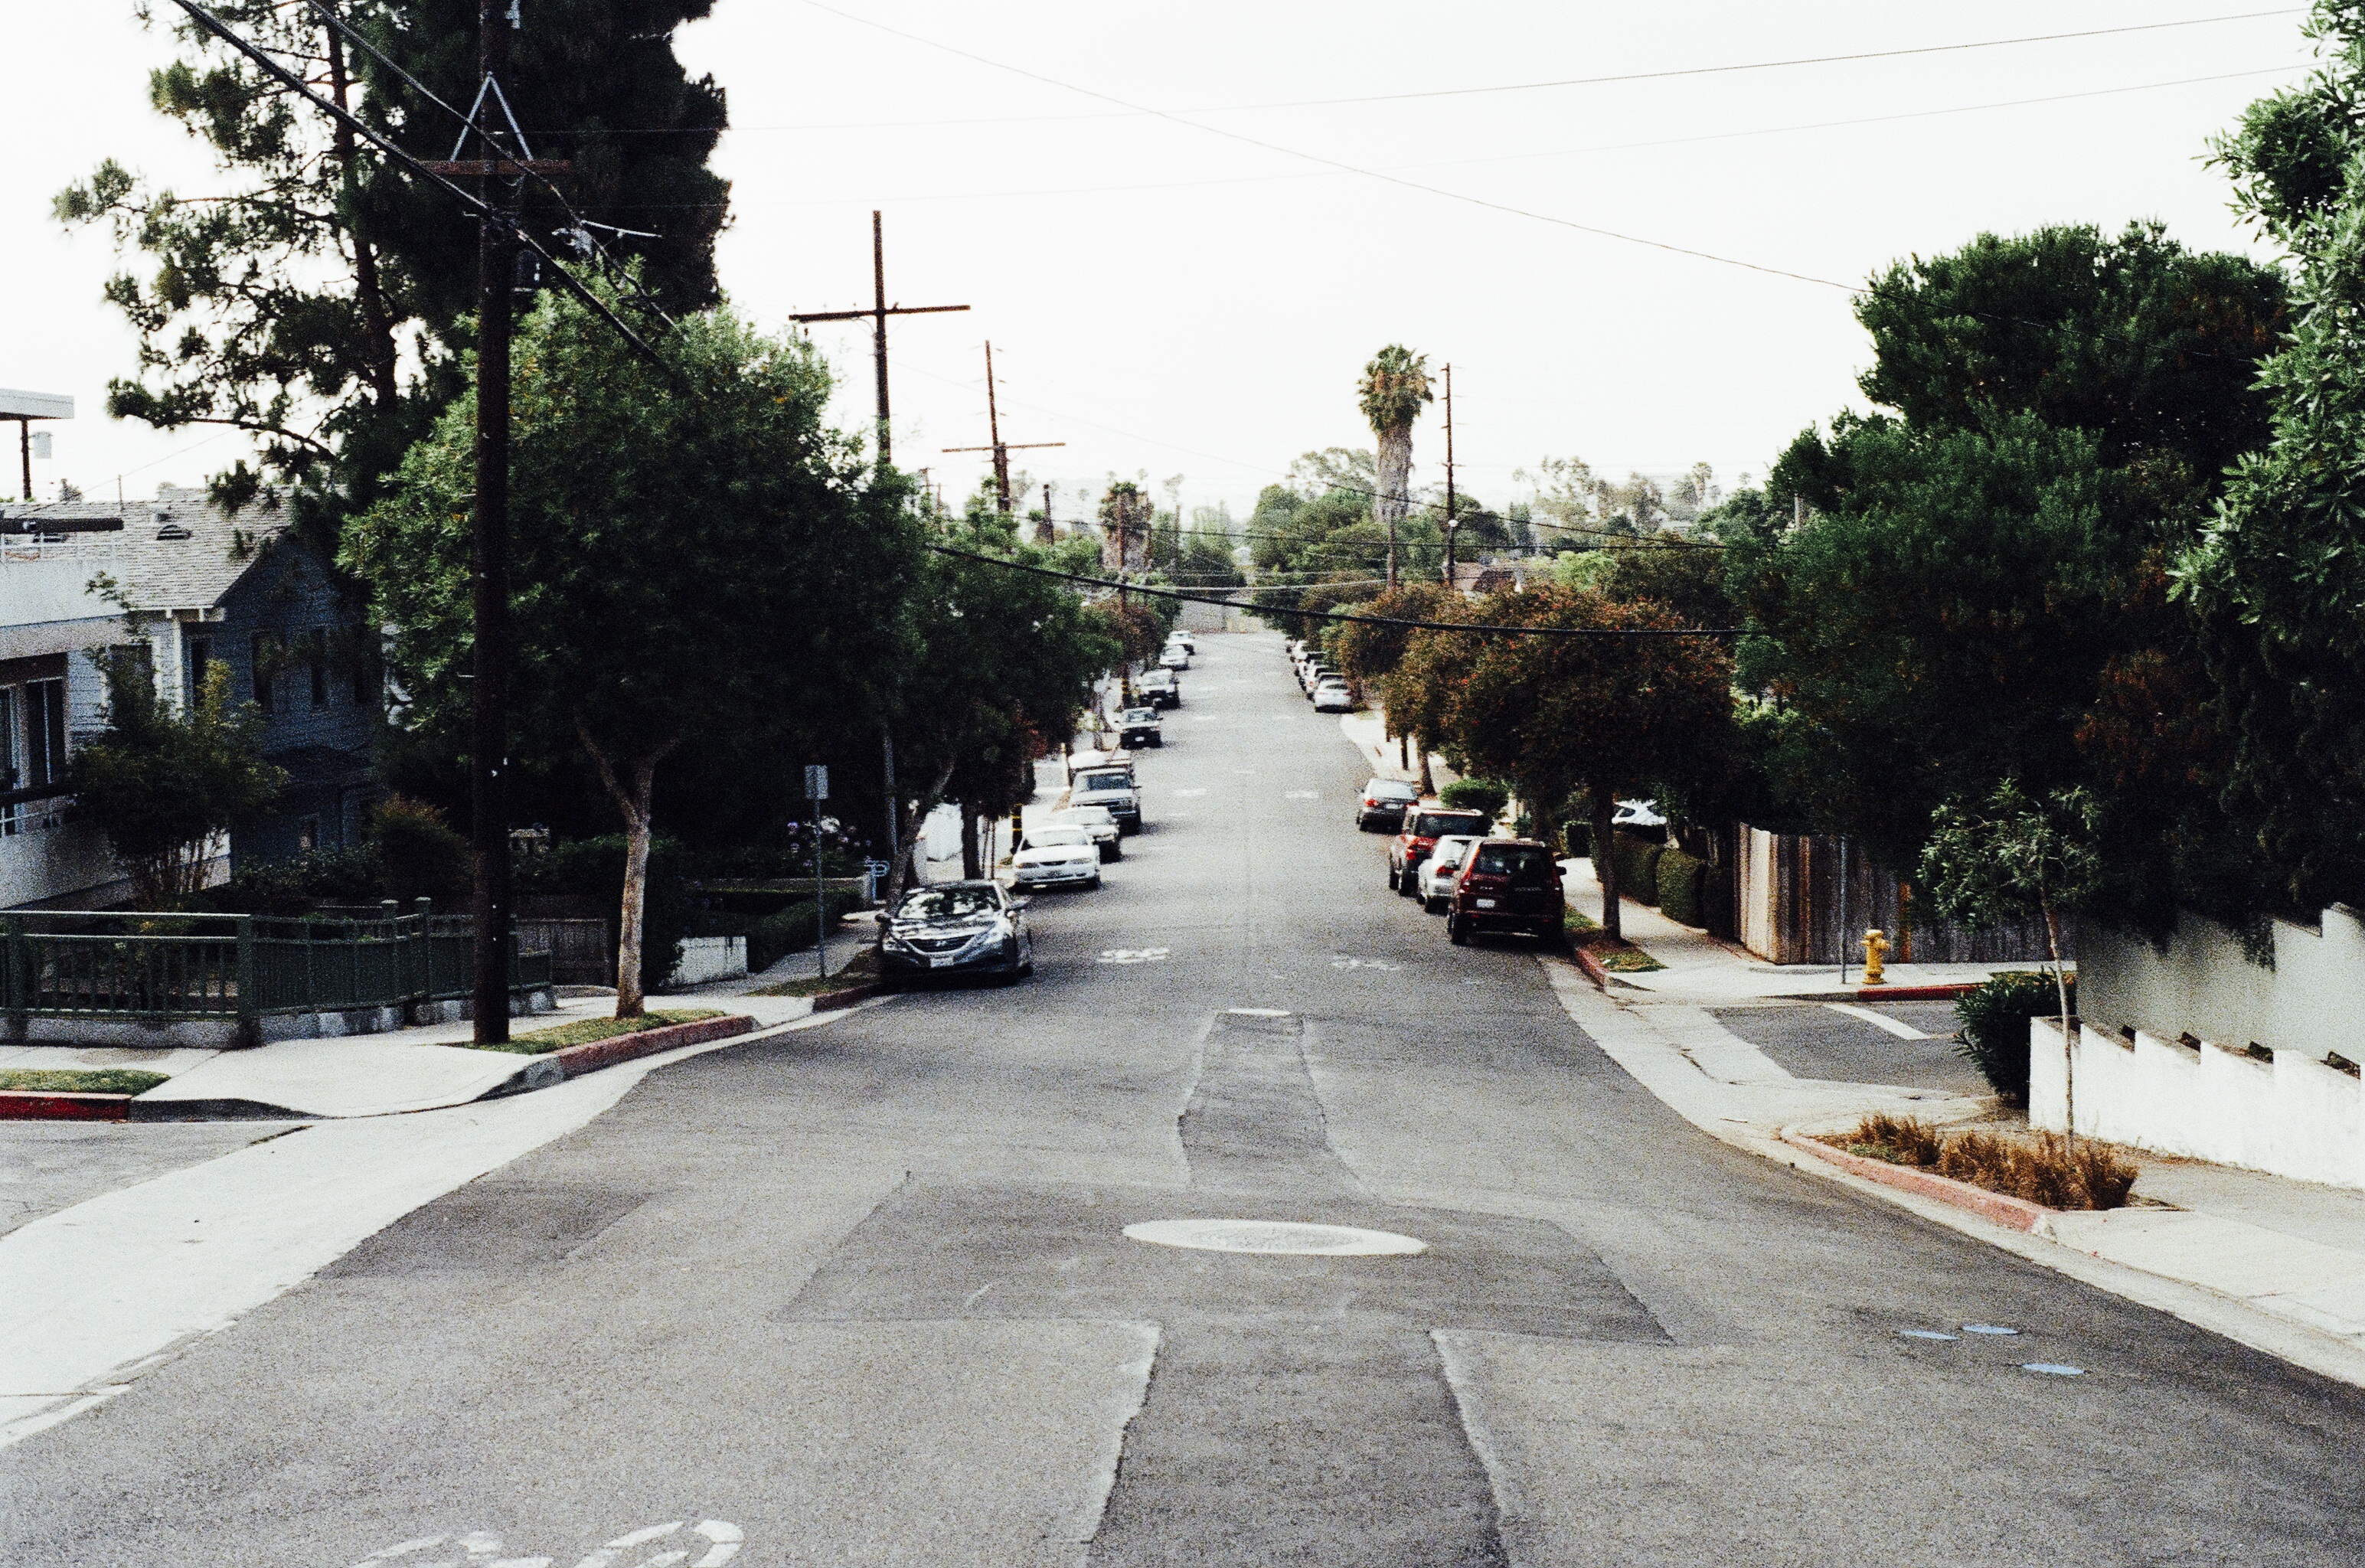
pedestrian, road, street, vintage, sidewalk, town, old, parking, city, urban, asphalt, downtown, neighborhood, suburb, plaza, grunge, empty, residential, lane, public space, trees, grey, infrastructure, houses, cars, suburbs, town square, neighbourhood, pedestrian crossing, road surface, residential area, human settlement